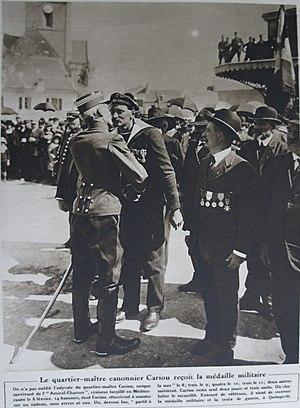
L'Amiral Charner est le premier croiseur cuirassé de classe Amiral Charner de la marine française.